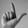
ASL letter: L